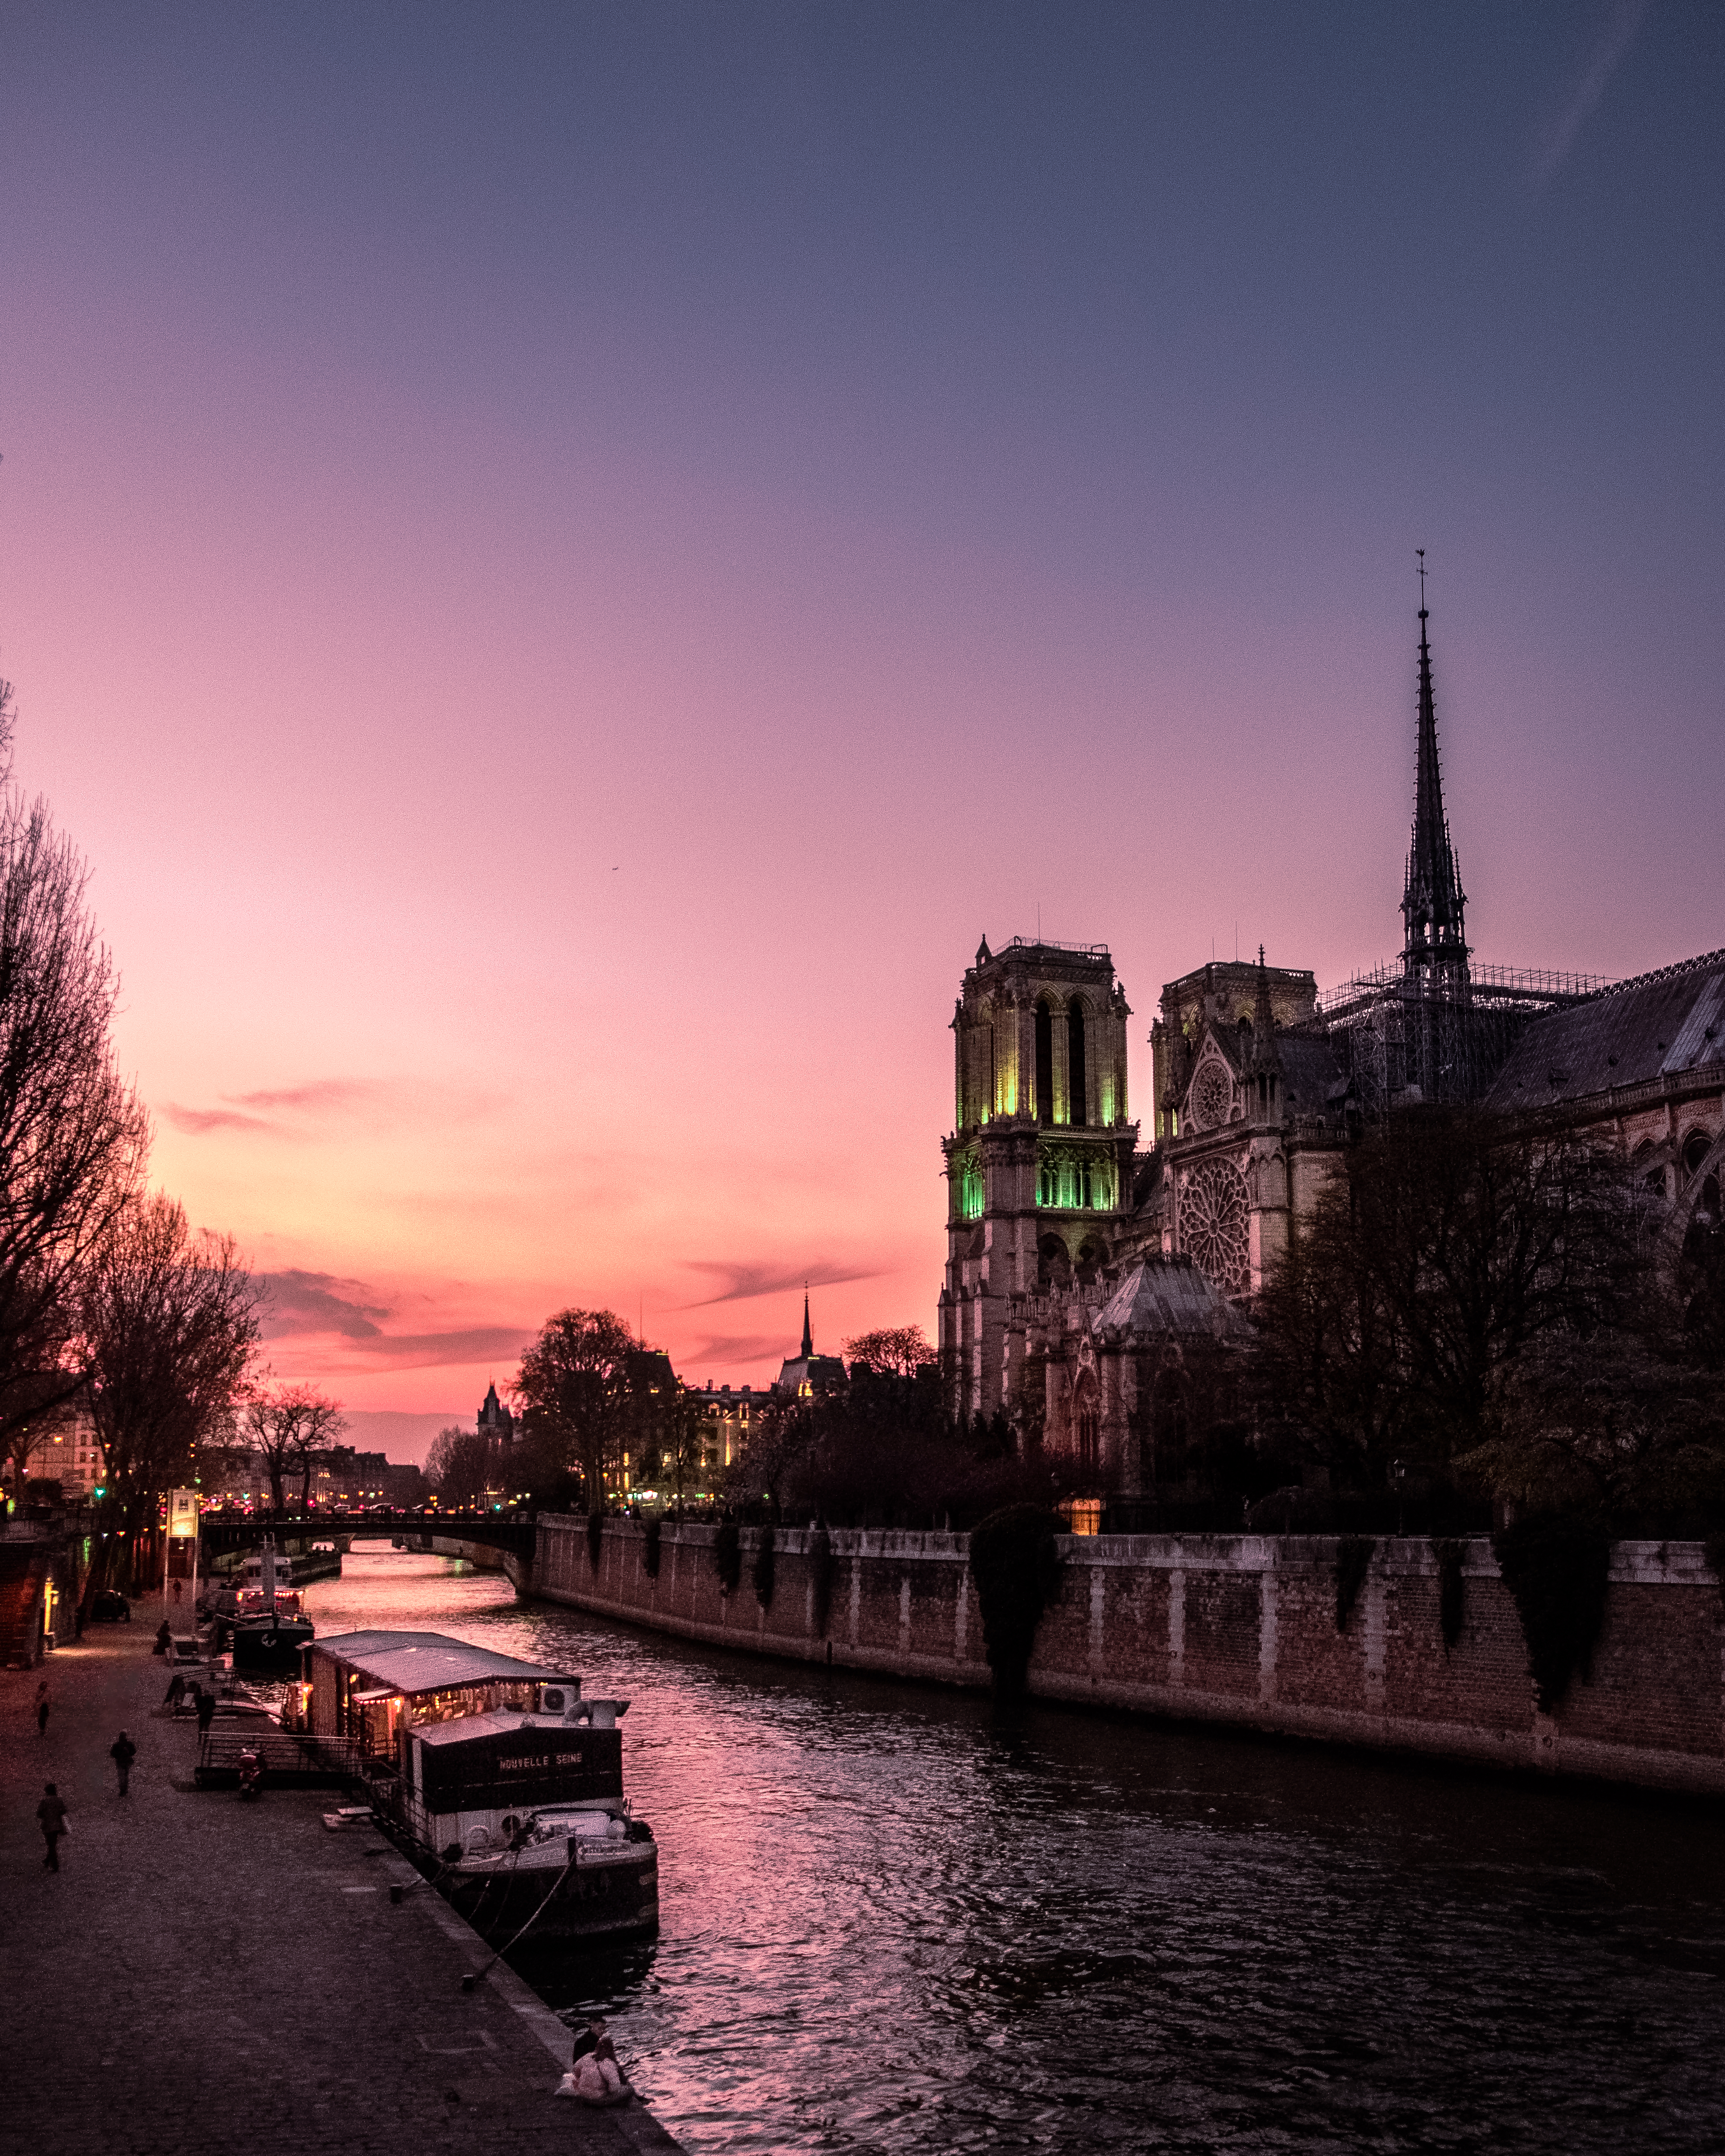
sky, waterway, river, dusk, water, evening, landmark, town, cloud, canal, sunset, morning, night, city, reflection, architecture, tree, atmosphere, watercourse, horizon, cathedral, tourism, building, bank, bridge, channel, cityscape, landscape, sunrise, church, spire, dawn, tower, world, metropolis, place of worship